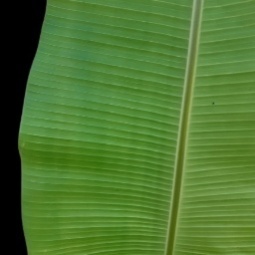
Label: Healthy